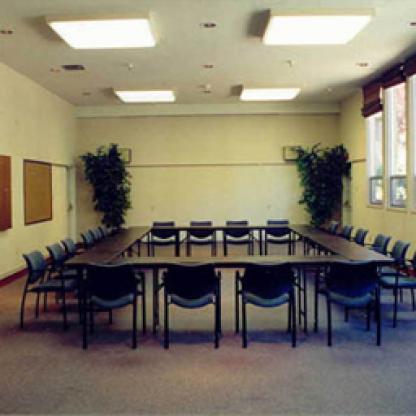
Scene: Indoor